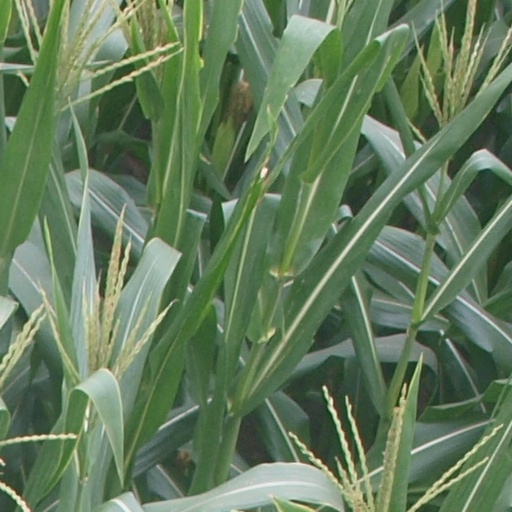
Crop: maize; corn